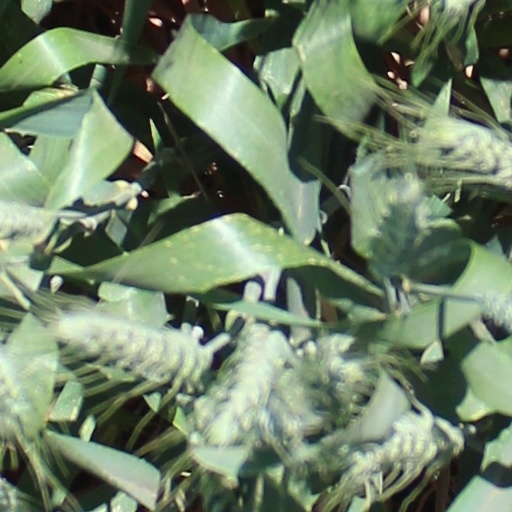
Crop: wheat